Eastern Orthodoxy in Madagascar

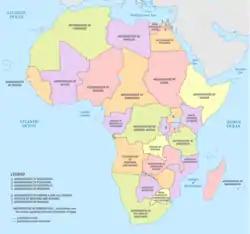
Archdioceses and Dioceses of the Eastern Orthodox Patriarchate of Alexandria and all Africa

From its first beginnings, Christianity in Madagascar was spreading slowly. First, because of the people being faithful followers of the tribal religions. Even converted followers may show great influence of ancient tribal worship. Also, many settlements are isolated, so that missionaries can't visit them very often and locals may return to their cults.